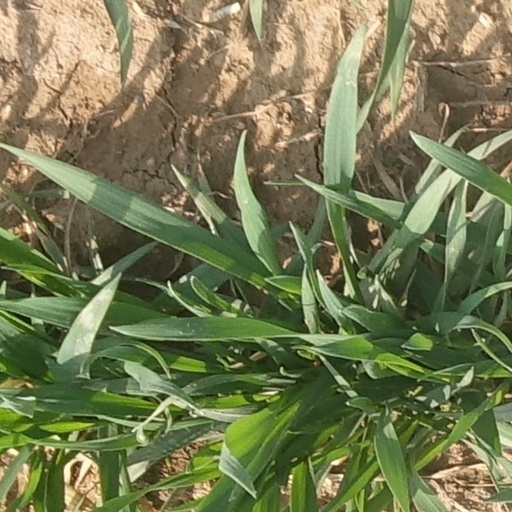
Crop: wheat